Vividred Operation

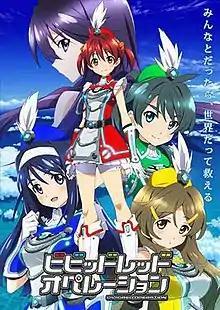
From left to right: Aoi Futaba, Rei Kuroki, Akane Isshiki, Wakaba Saegusa and Himawari Shinomiya.

is a Japanese anime television series produced by A-1 Pictures and directed by Kazuhiro Takamura. The series aired in Japan between January and March 2013 and is licensed in North America by Aniplex of America. Two manga adaptations have been published by ASCII Media Works. A PlayStation 3 video game adaptation by Bandai Namco Games was released in June 2013.